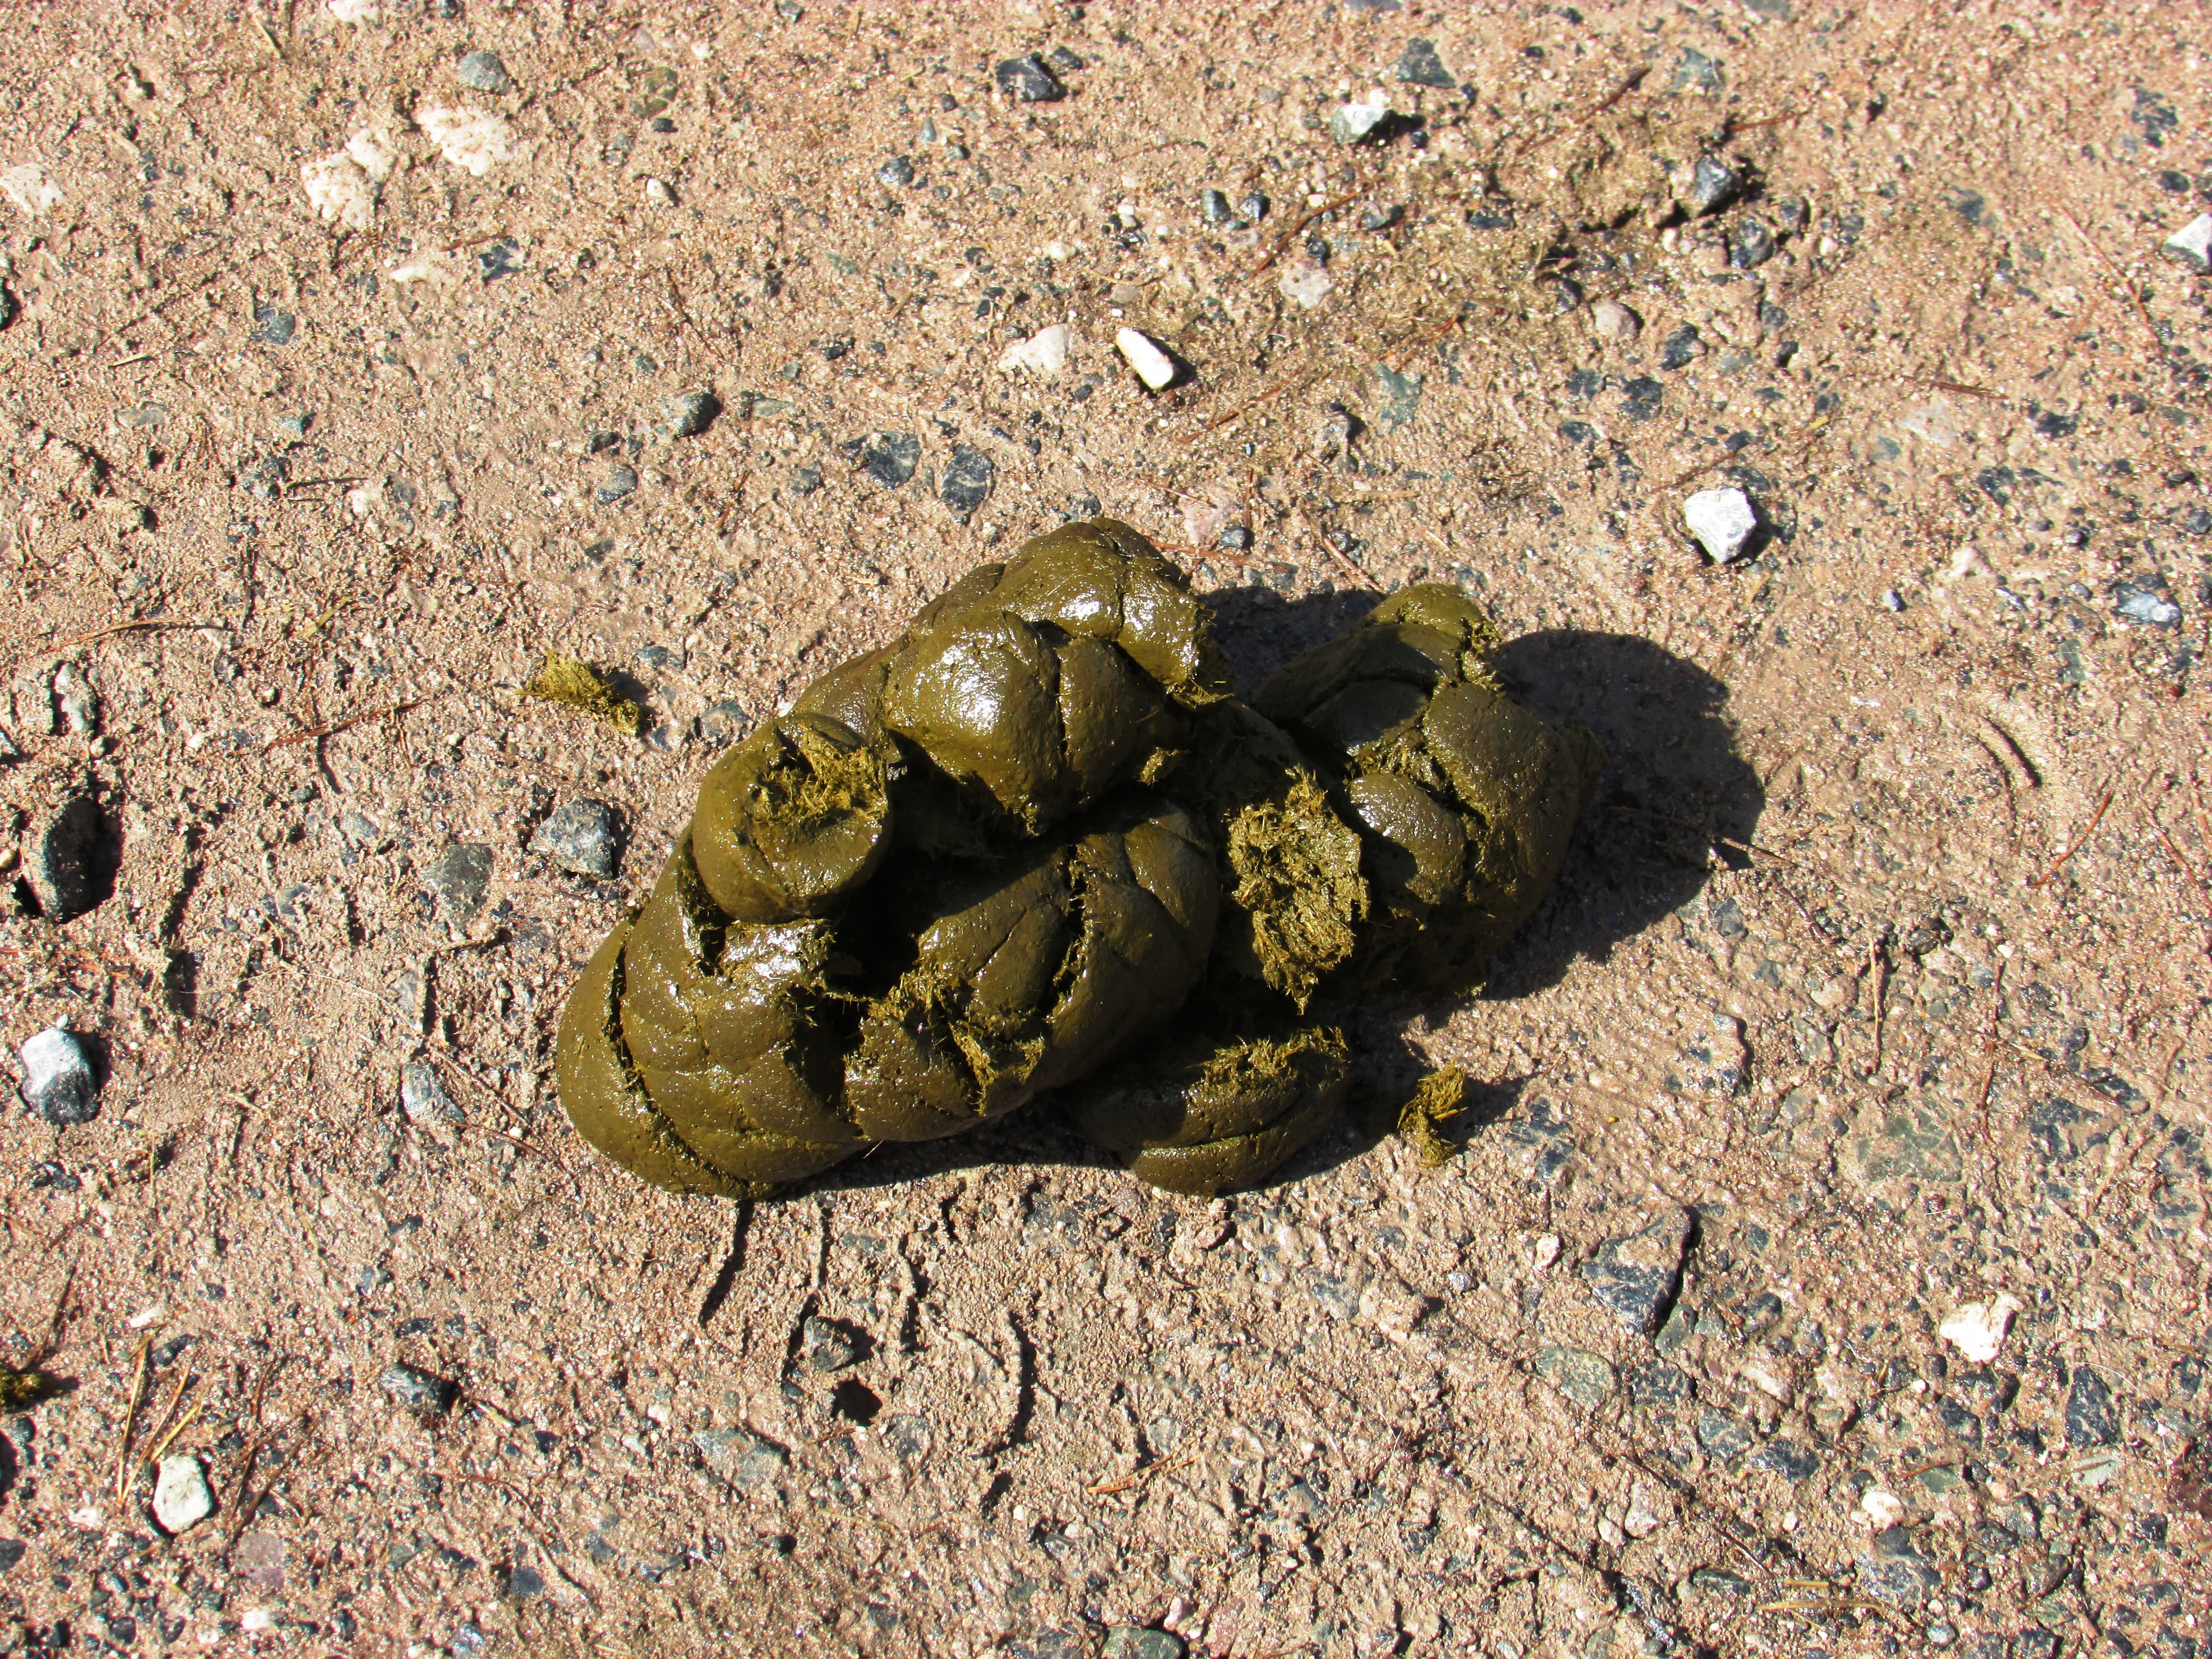
nature, rock, leaf, flower, wildlife, horse, soil, flora, fauna, geology, organic, crap, macro photography, feces, manure, dung, excrement, fertilizer, droppings